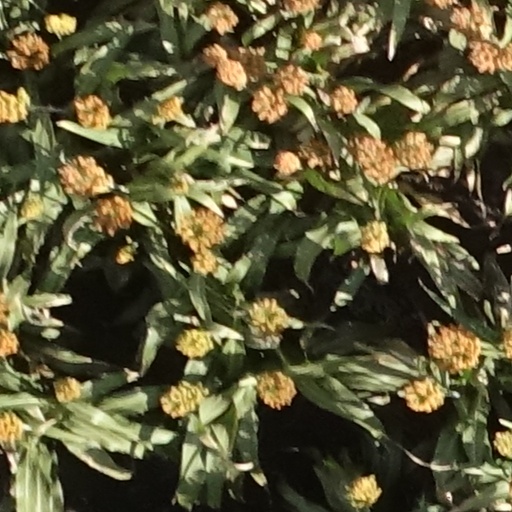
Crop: sorghum